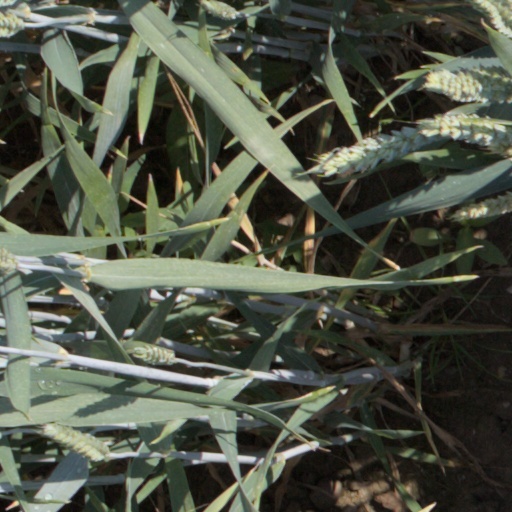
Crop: wheat